Nicotine replacement therapy

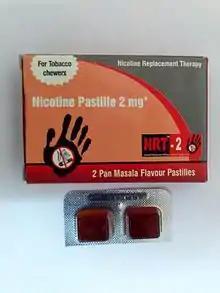
Nicotine pastilles

The nicotine patch is a once-daily, longer-acting form of NRT. An advantage of the nicotine patch is its simple compliance; it does not require active use throughout the day. The gum, lozenge, sublingual tablet, oral inhaler, oral spray, and nasal spray are acutely dosed products, providing the user with the benefit and ability of self-titrating based on cravings.